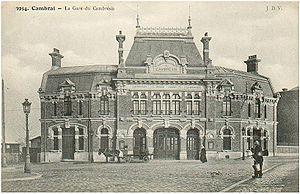
La Société des Chemins de fer du Cambrésis est une compagnie de transport qui gérait, de 1880 à 1960, un réseau de chemin de fer dit « d'intérêt local » desservant le Cambrésis dans le département du Nord ainsi que le nord du département de l'Aisne. Aujourd'hui la Société des Chemins de fer du Cambrésis assure le transport de voyageurs, par cars, sur le réseau routier.
Cambrai est une commune française située dans le département du Nord, en région Hauts-de-France. Sous-préfecture du département, Cambrai est une ville moyenne qui compte 32 668 habitants au recensement de 2016 ; elle est au cœur de l'unité urbaine de Cambrai qui, avec 47 138 habitants, la place au 7ᵉ rang départemental. Son aire urbaine, plus étendue, rassemble 65 986 habitants en 2009. Avec Lille et les villes de l'ancien bassin minier du Nord-Pas-de-Calais, elle participe aussi à un ensemble métropolitain de près de 3,8 millions d'habitants, appelé « aire métropolitaine de Lille ».